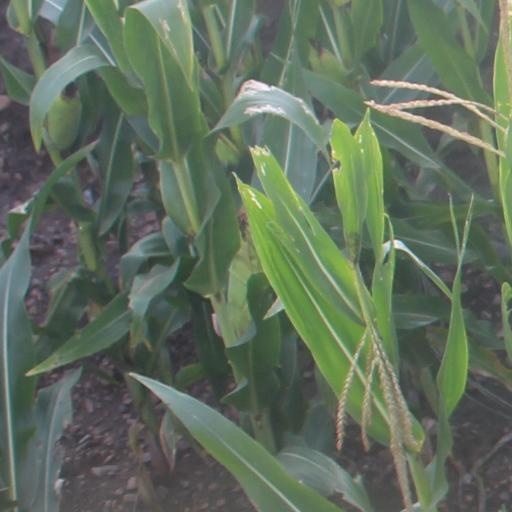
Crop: maize; corn